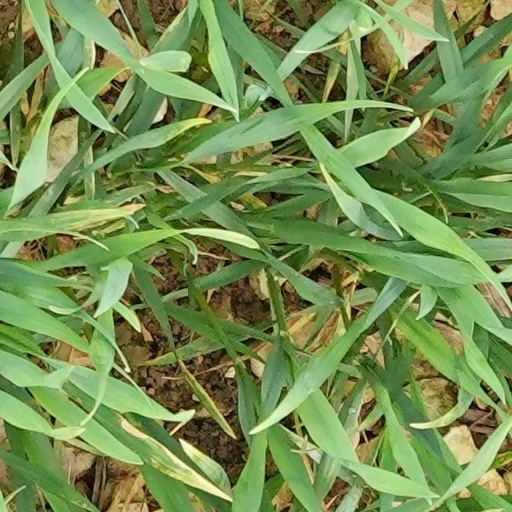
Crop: wheat